Frederick Marten Hale

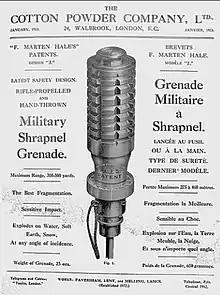
January 1913 advert by the Cotton Powder Company for the Hales rifle grenade

With little War Office interest in the field in the pre-war years Hale came to dominate grenade development. He was granted 11 patents for hand grenades and rifle grenades between 1906 and the start of the First World War. He developed the Hales rifle grenade in 1908 and marketed it widely, demonstrating the weapon to representatives from 18 countries including France, Germany, Russia, Mexico and Spain. It was dismissed by the chief draftsman at the Woolwich Arsenal as "a crazy and audacious monstrosity" that was likely to burst rifle barrels. Hale sold a number of grenades to Germany in 1911 but they were not selected for service. He exported the rifle grenade to government of Mexico where they were used during the Mexican Revolution, and to Brazil leading to an association of the weapon with suppression of disorder and with colonial warfare. By 1911 Hale had modified the grenade to incorporate a wind vane. The grenade would not detonate unless the wind vane was activated by flight, avoiding the danger of a grenade detonating in front of the user after falling off the rifle.